Offshore embedded anchors

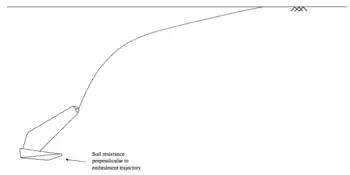
During embedment, anchor design should focus on minimising soil resistance perpendicular to the embedment trajectory of the anchor, allowing for deeper embedment.

Since DEAs derive their strength from their embedment depth, the shank should be designed such that soil resistance perpendicular to the anchor's embedment trajectory should be minimised.